Sphingosine-1-phosphate receptor modulator

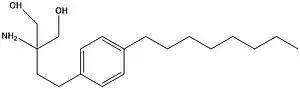

To find the lead optimization a part of the fatty acid side chain was replaced with 1,4-disubstituted phenyl ring. This was done to decrease the bond rotation. The phenyl ring was moved along the side chain to find its optimal position. These efforts resulted in the two carbon linkers from the polar head group to the phenyl moiety. The resulting product was FTY720 as shown in illustration 2 and its activated, phosphorylated form in illustrations 3a and 3b. Research showed that FTY720 had the same efficacy as ISP-1 in vitro. Moreover, it was found that FTY720 is 100 times more efficient than Cyclosporin A against experimental autoimmune encephalomyelitis (EAE) in an animal model of multiple sclerosis.